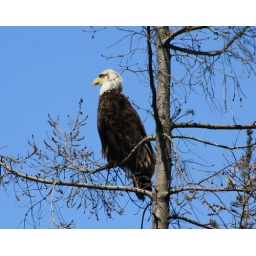
He sat perfectly still in the tree across the street for more than an hour.